Dustin Johnson

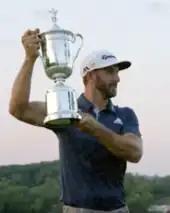
Johnson after winning the 2016 U.S. Open

Johnson started off the 2016 season well with six top-10 finishes in his first ten events. After two finishes outside the top 10, he came close to winning the Memorial Tournament, finishing one shot behind eventual winner William McGirt. He recorded another top-10 finish in the FedEx St. Jude Classic a week later. Johnson won the 2016 U.S. Open to claim his first major title on June 19, 2016, in his 29th major appearance. The win was shrouded in controversy however as Johnson was given a one-shot penalty after his final round had finished due to an incident on the fifth green. As he prepared to address the ball for a par putt, his ball moved slightly. Johnson stepped away saying that he had not addressed the ball. After he spoke to an on-site rules official he was told to carry on with his shot which he successfully putted. He ended up winning by three strokes ahead of Shane Lowry, Scott Piercy and Jim Furyk. The moving ball incident sparked outrage among many of the world's top golfers with players such as Jordan Spieth, Rory McIlroy, Rickie Fowler and Webb Simpson taking to social media to criticize the USGA for its decision. Johnson moved up three positions in the OWGR to number three after this win.